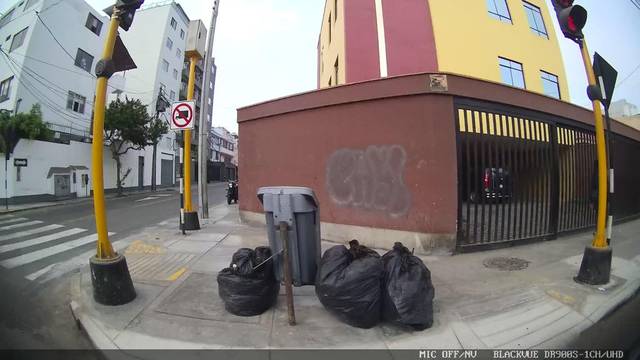
Region: Peru
Coordinates: -12.115, -77.047